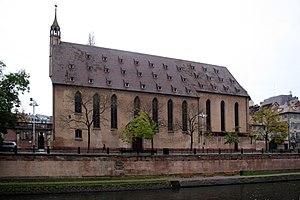
Pendant la Seconde Guerre mondiale, l’équipe Pur-Sang est un réseau de passeurs composé majoritairement de femmes du mouvement scout des Guides de France. Il se forme en octobre 1940, il est démantelé par les Allemands en mars 1942 mars. Lors du jugement de ses membres, les Allemands attribuent au réseau le passage de 250 prisonniers évadés et d'une centaine de familles alsaciennes en fuite. Le réseau permet notamment l'évasion d'Alsace de Marcel Rudloff, le futur maire de Strasbourg, le 31 janvier 1942.